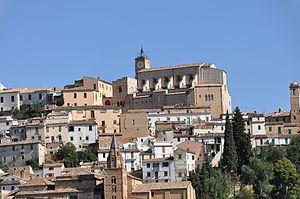
Loreto Aprutino est une commune de la province de Pescara dans les Abruzzes en Italie.